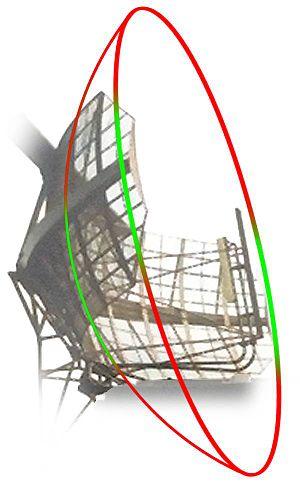
Une antenne parabolique ou antenne cassegrain, grégorienne, communément appelée parabole par le grand public, prend son origine dans le télescope de type Cassegrain de Laurent Cassegrain et le télescope grégorien de James Gregory. C'est une antenne disposant d'un réflecteur paraboloïdal, basé sur les propriétés géométriques de la courbe nommée parabole et de la surface nommée paraboloïde de révolution. Cette antenne qualifiée d'universelle puisqu'elle fonctionne en théorie sur n'importe quelle fréquence ou longueur d'onde, est cependant seulement employée à partir de la bande L dès 1,1 GHz et lorsqu'un gain d'antenne élevé est recherché. On estime que l'intérêt d'un réflecteur parabolique ne se fait sentir qu'à partir d'un diamètre supérieur à 4 fois la longueur d'onde du signal à transmettre. Sauf exception, les radioamateurs utilisent ce type d'antenne surtout au-dessus de 430 MHz, avec des paraboles qui dépassent par conséquent les 3 mètres de diamètre.